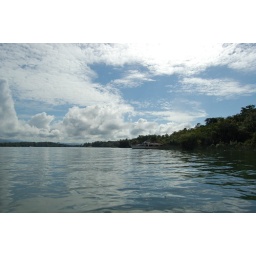
clouds explosion in the river